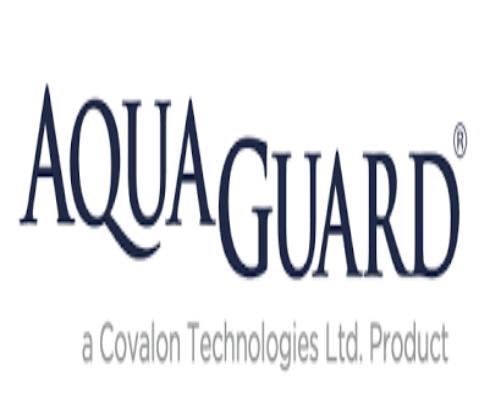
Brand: Aqua Guard
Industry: Others